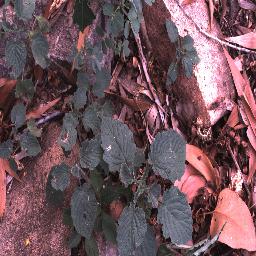
Label: negative